Answer in natural language. Which point is closer to the camera taking this photo, point B  or point C? Choose between the following options: C or B
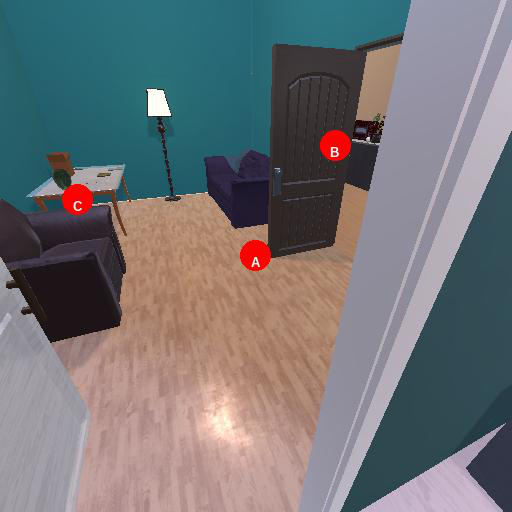
<answer>B</answer>